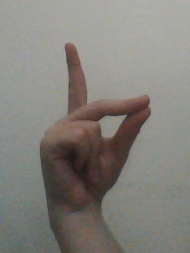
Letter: ta